Francis Dundas

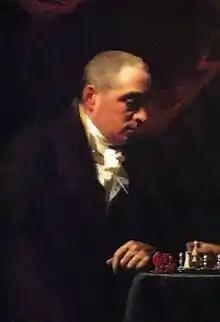
General Francis Dundas

General Francis Dundas ( – 15 January 1824) was a British Army officer and colonial administrator who served as the acting governor of the Cape Colony from 1798 to 1799 and again from 1801 to 1803. He was the second son of Robert Dundas of Arniston, the younger and nephew of Henry Dundas.